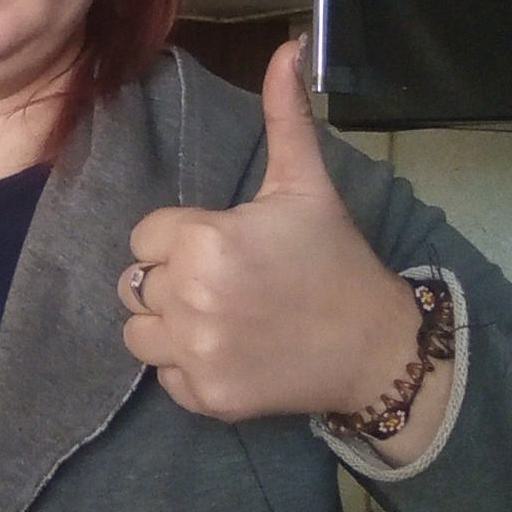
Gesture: like